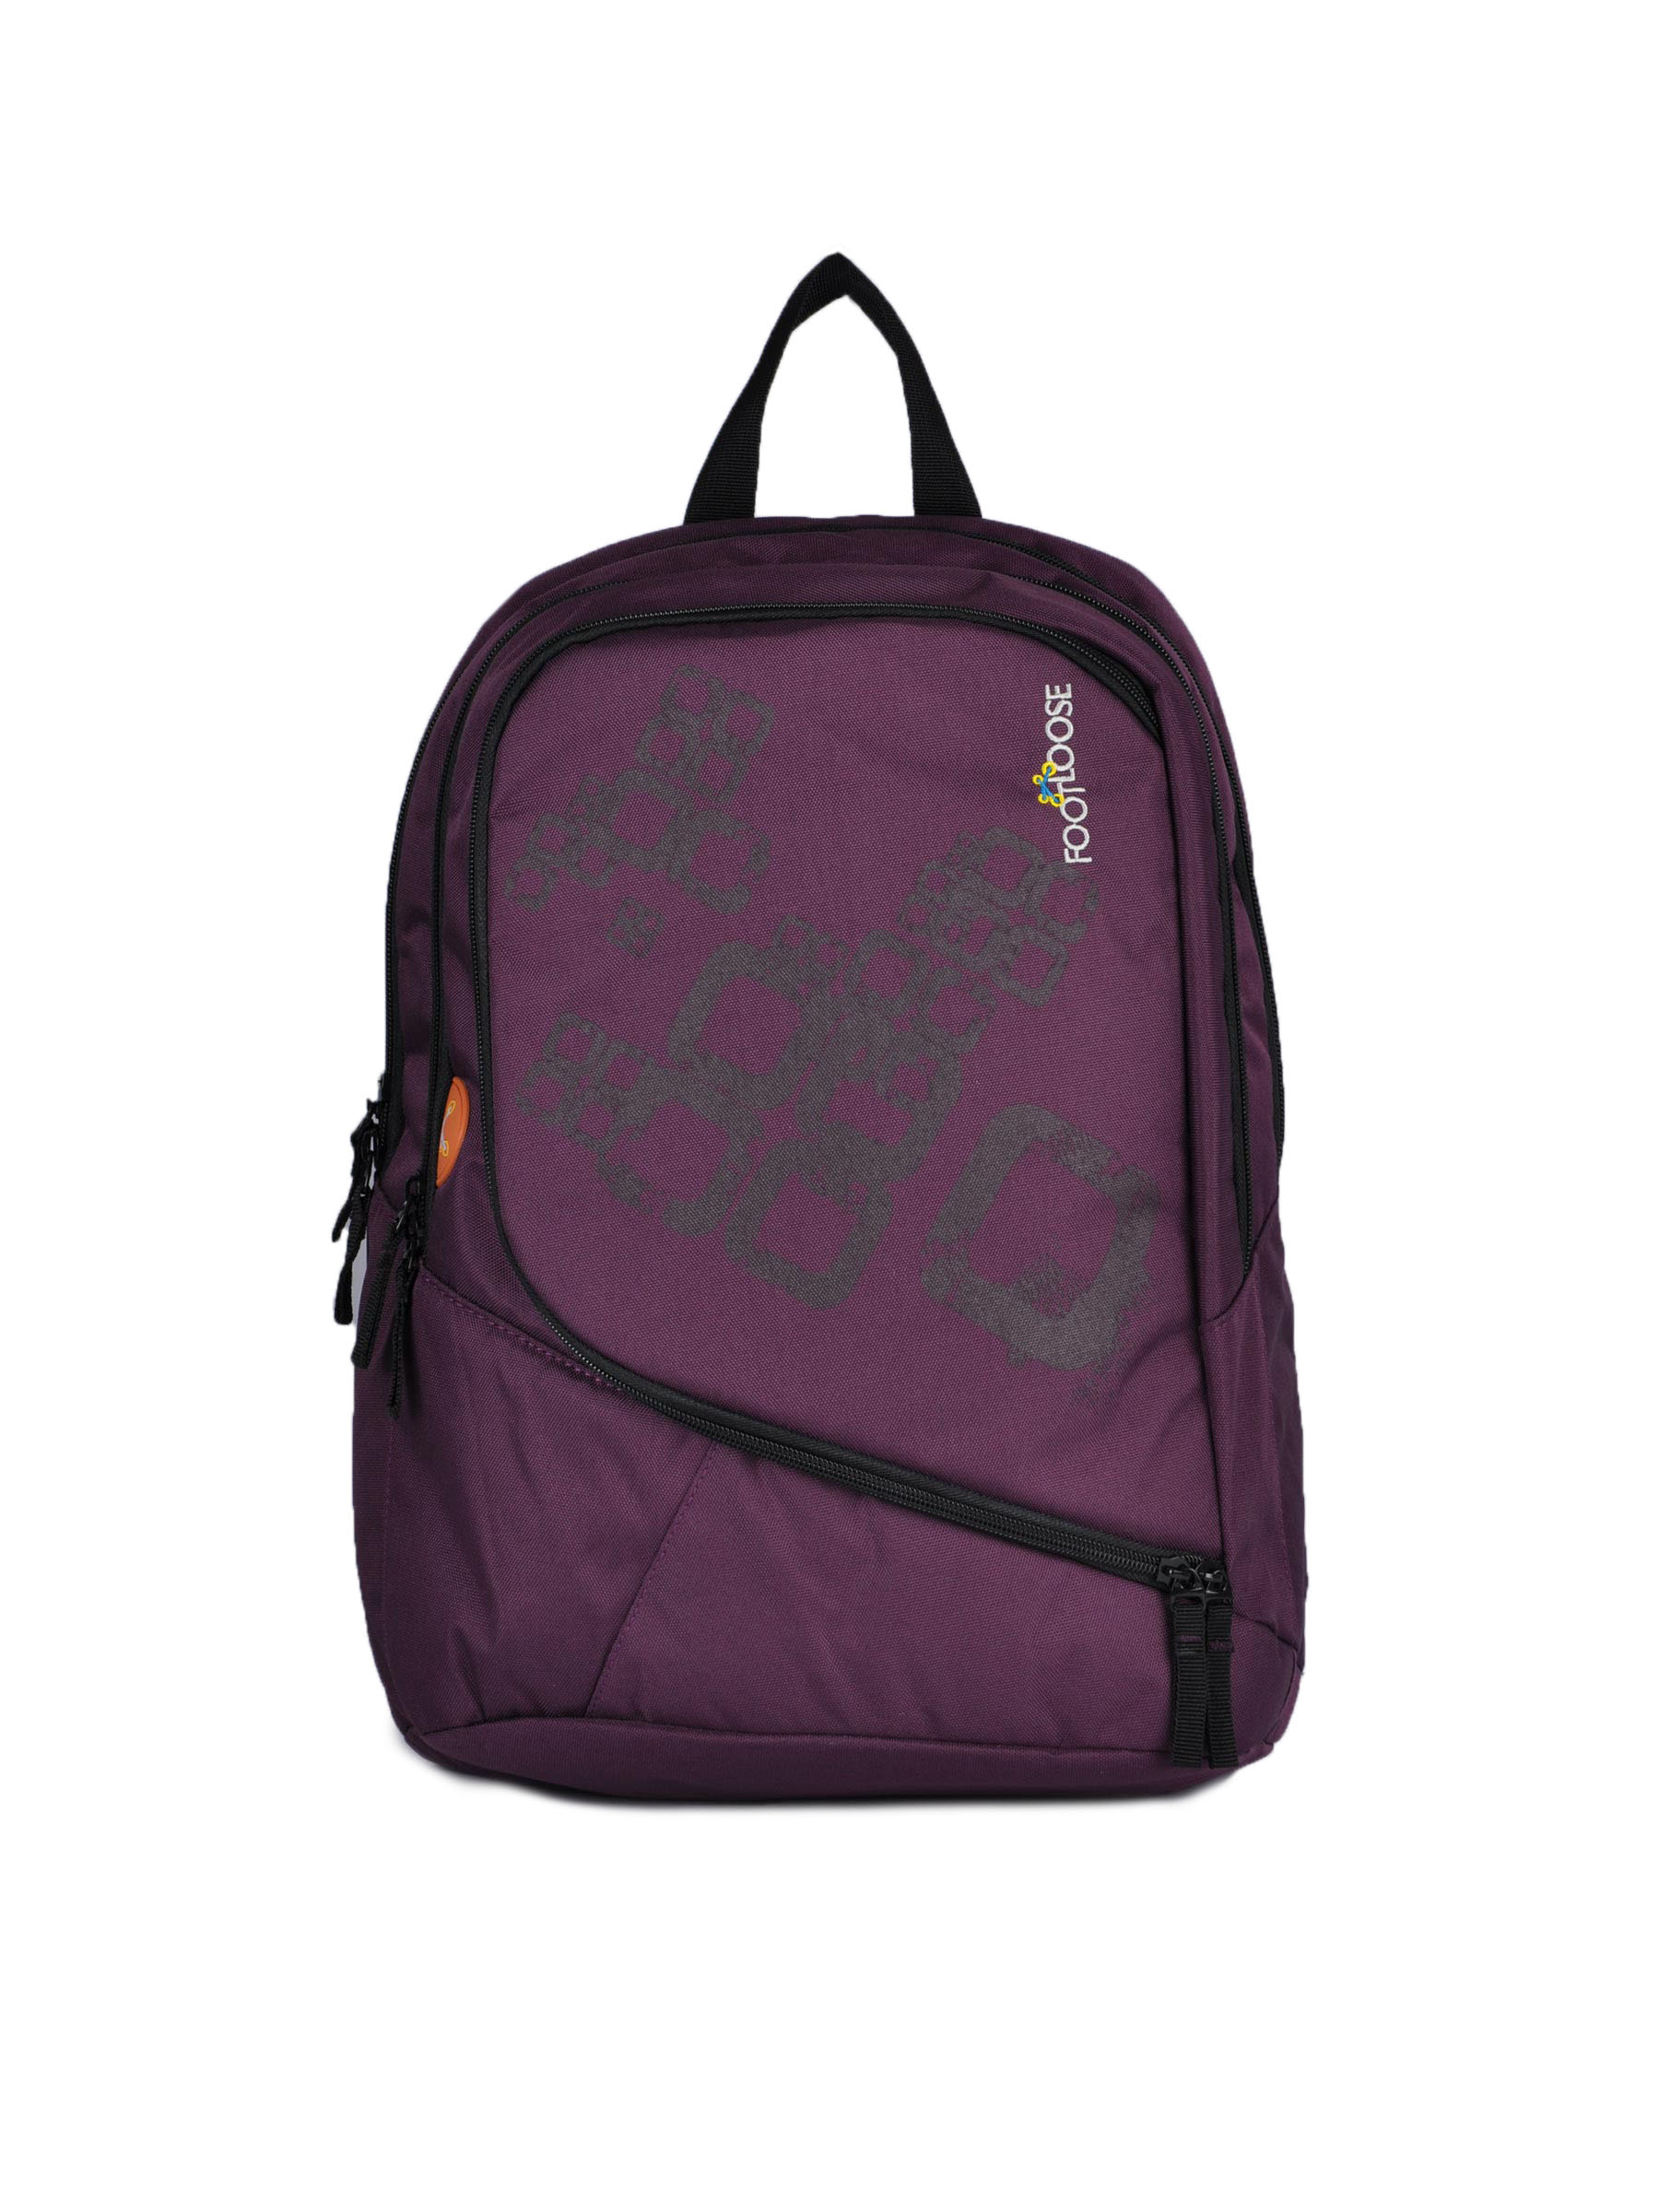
Footloose Unisex City Of Joy Laptop Purple Backpack
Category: Accessories / Bags / Backpacks
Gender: Unisex
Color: Purple
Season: Fall 2011
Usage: Casual